The Norlands

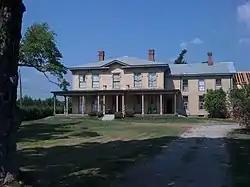
The Norlands mansion in August 2010. Part of the farmer's cottage reconstruction can be seen on the right

The Norlands (also known as the Israel Washburn Homestead) is a historic building on Norlands Road in Livermore, Maine, United States. It was owned by Israel Washburn and his descendants.